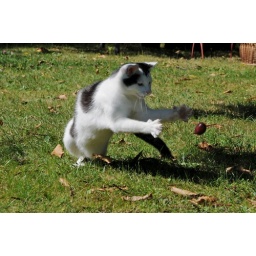
our young cat Amiga loves to catch little fruits in the garden and i tried to catch these photographs in motion...